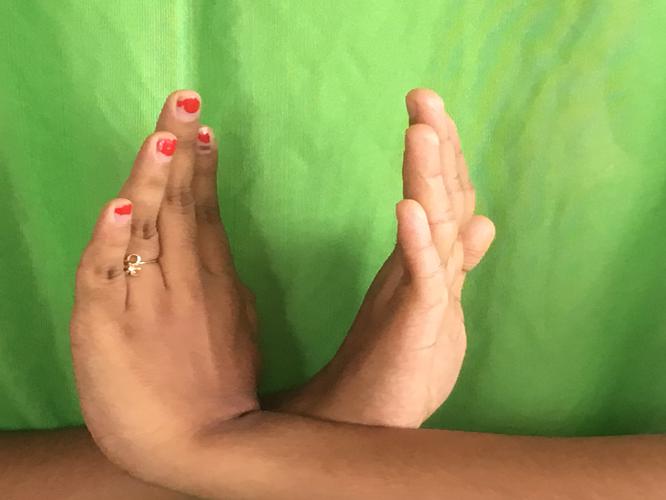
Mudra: Swastikam
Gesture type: double_hand